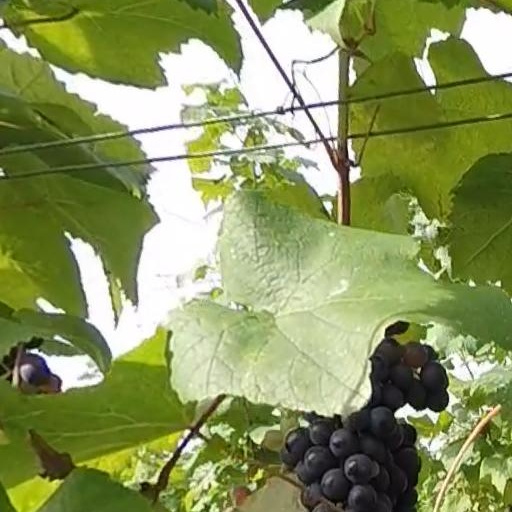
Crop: grape